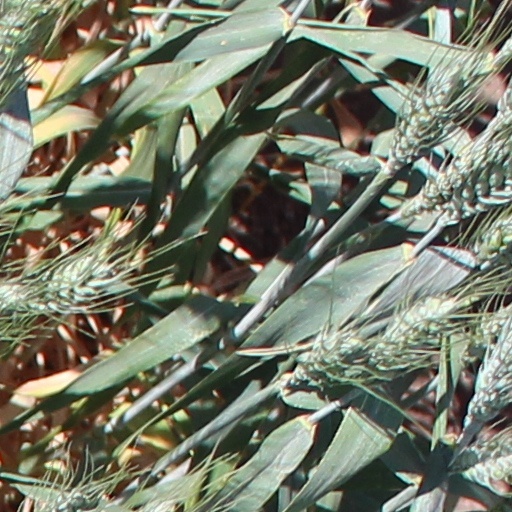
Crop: wheat